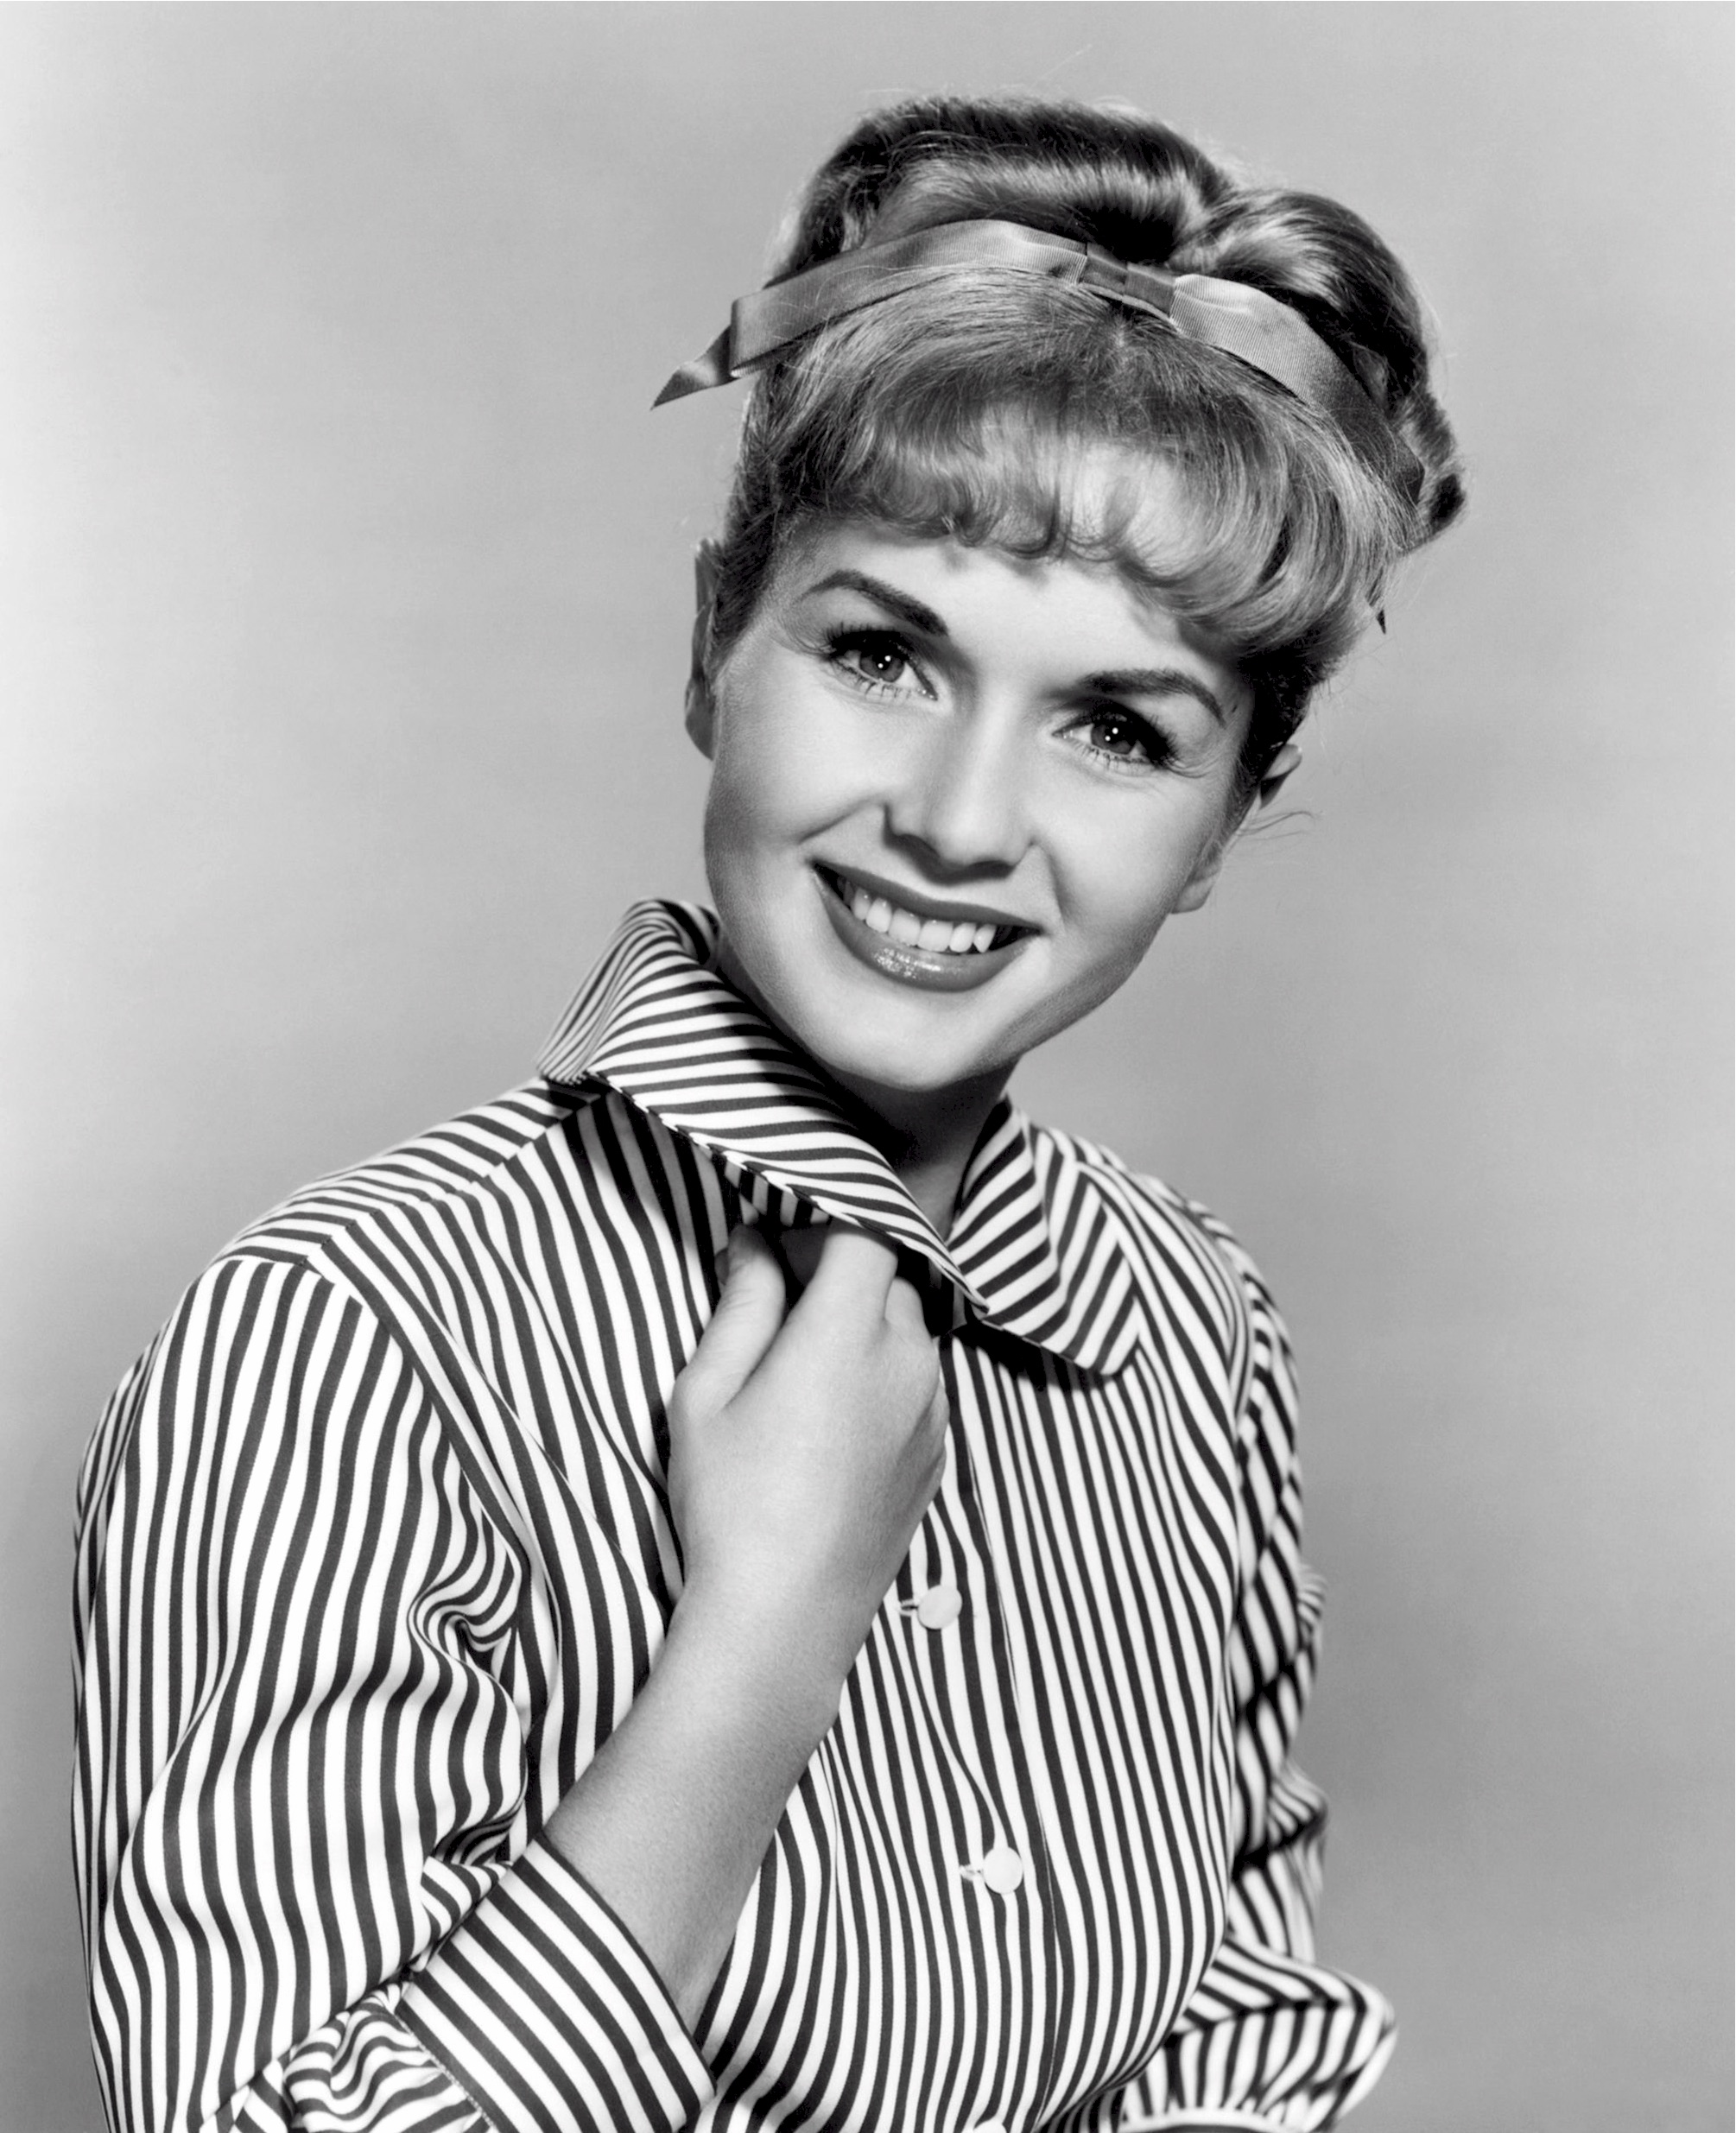
black and white, hair, star, hollywood, singer, portrait, show, monochrome, hairstyle, dancer, sketch, drawing, musical, movies, actress, photo shoot, entertainer, monochrome photography, portrait photography, motion pictures, debbie reynolds, silver screen